RAF Sudbury

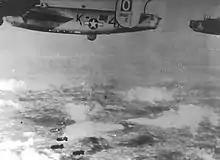
B-24s (Square-O) of the 486th Bomb Group. Identifiable is Ford B-24M-5-FO Liberator Serial 44-50561 of the 833d Bomb Squadron. This aircraft survived the war and was sent to RFC Walnut Ridge Arkansas on 3 January 1946 for scrapping.

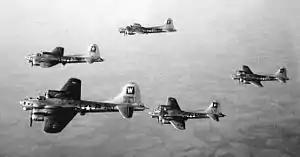
B-17s (Square-W) of the 486th Bomb Group. Identifiable is Douglas-Long Beach B-17G-15-DL Fortress Serial 42-37891 of the 833d Bomb Squadron.

Royal Air Force Sudbury or more simply RAF Sudbury is a former Royal Air Force station located north-east of Sudbury, Suffolk, England.